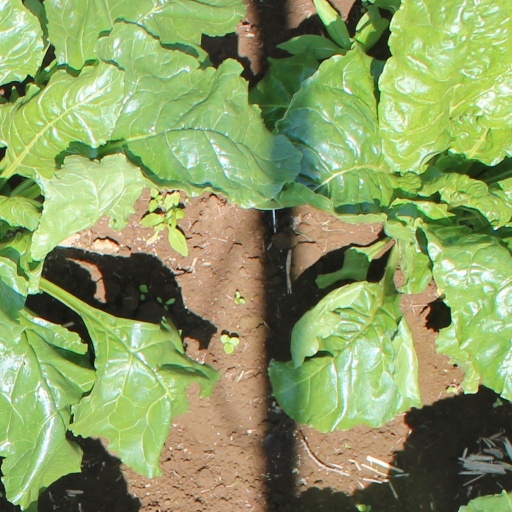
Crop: sugar beet